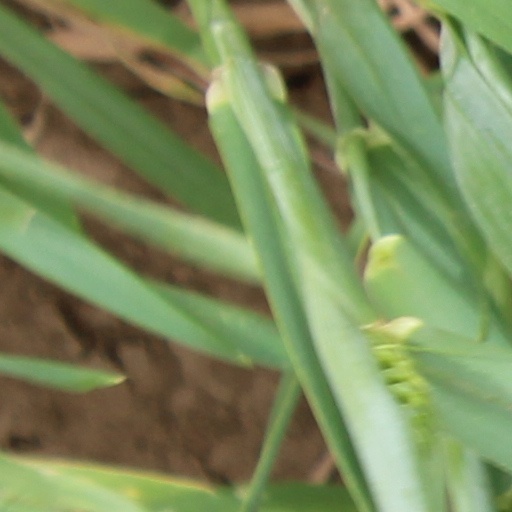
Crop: wheat